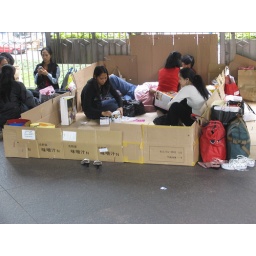
sitting in a box